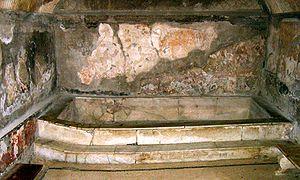
Herculanum était une ville romaine antique située dans la région italienne de Campanie, détruite par l'éruption du Vésuve en l'an 79 apr. J.-C., conservée pendant des siècles dans une gangue volcanique et remise au jour à partir du XVIIIᵉ siècle par les Bourbon-Deux-Siciles qui régnaient sur Naples.